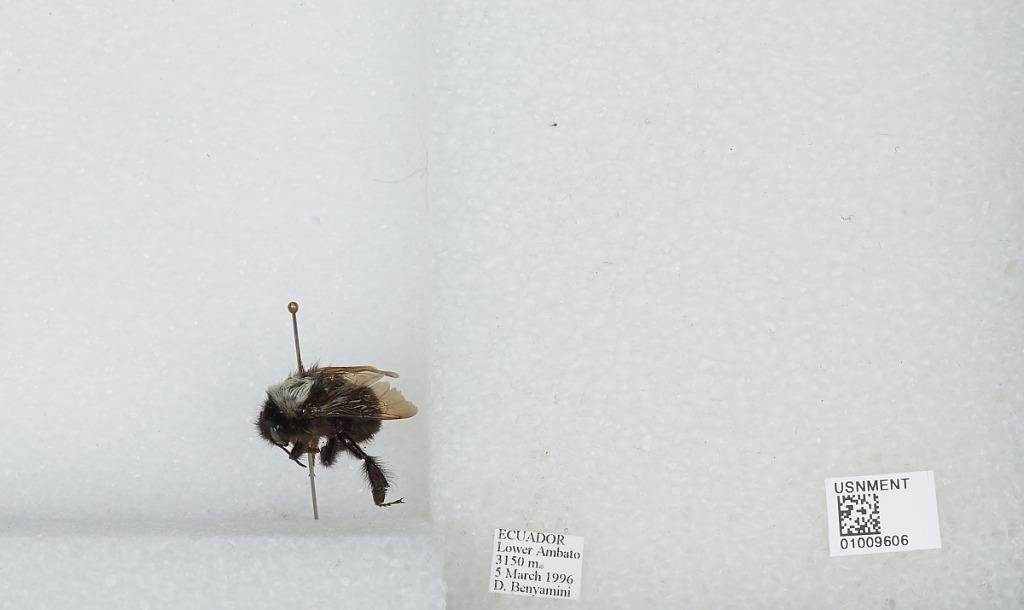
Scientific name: Bombus (Funebribombus) funebris funebris Smith
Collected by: D. Benyamini
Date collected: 1996-3-5
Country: Ecuador
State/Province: Tungarahua
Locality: Lower Ambato
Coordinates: -1.2781, -78.6228